Potsdamer Platz

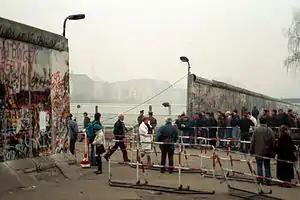
The Potsdamer Platz crossing, seen here from the west into East Berlin, opened days after the first breach of the Berlin Wall in November 1989.

In Stresemannstrasse, and paralleling the Potsdamer Bahnhof on its eastern side, was another great magnet for shoppers and tourists alike – a huge multi-national-themed eating establishment: the Haus Vaterland. Designed by architect Franz Heinrich Schwechten (1841–1924), who was also responsible for the Anhalter Bahnhof and the Kaiser Wilhelm Memorial Church, it was erected in 1911–12 as the Haus Potsdam. 93 m in length and with a dome rising 35 m above the pavement at the north (Stresemannstrasse) end, it contained the world's largest restaurant – the 2,500-seat Café Piccadilly, plus a 1,200-seat theatre and numerous offices. These included (from 1917 to 1927), the headquarters of Universum Film AG (aka UFA or Ufa), Germany's biggest film company.